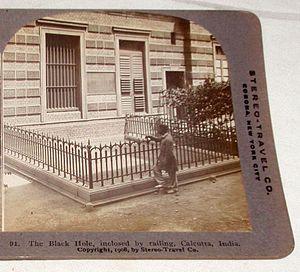
Le Trou Noir de Calcutta est la salle des gardes du premier Fort William à Calcutta, en Inde, où les troupes du nawab du Bengale Siraj-ud-Daulah avaient détenu des prisonniers de guerre britanniques après avoir capturé le fort le 19 juin 1756.